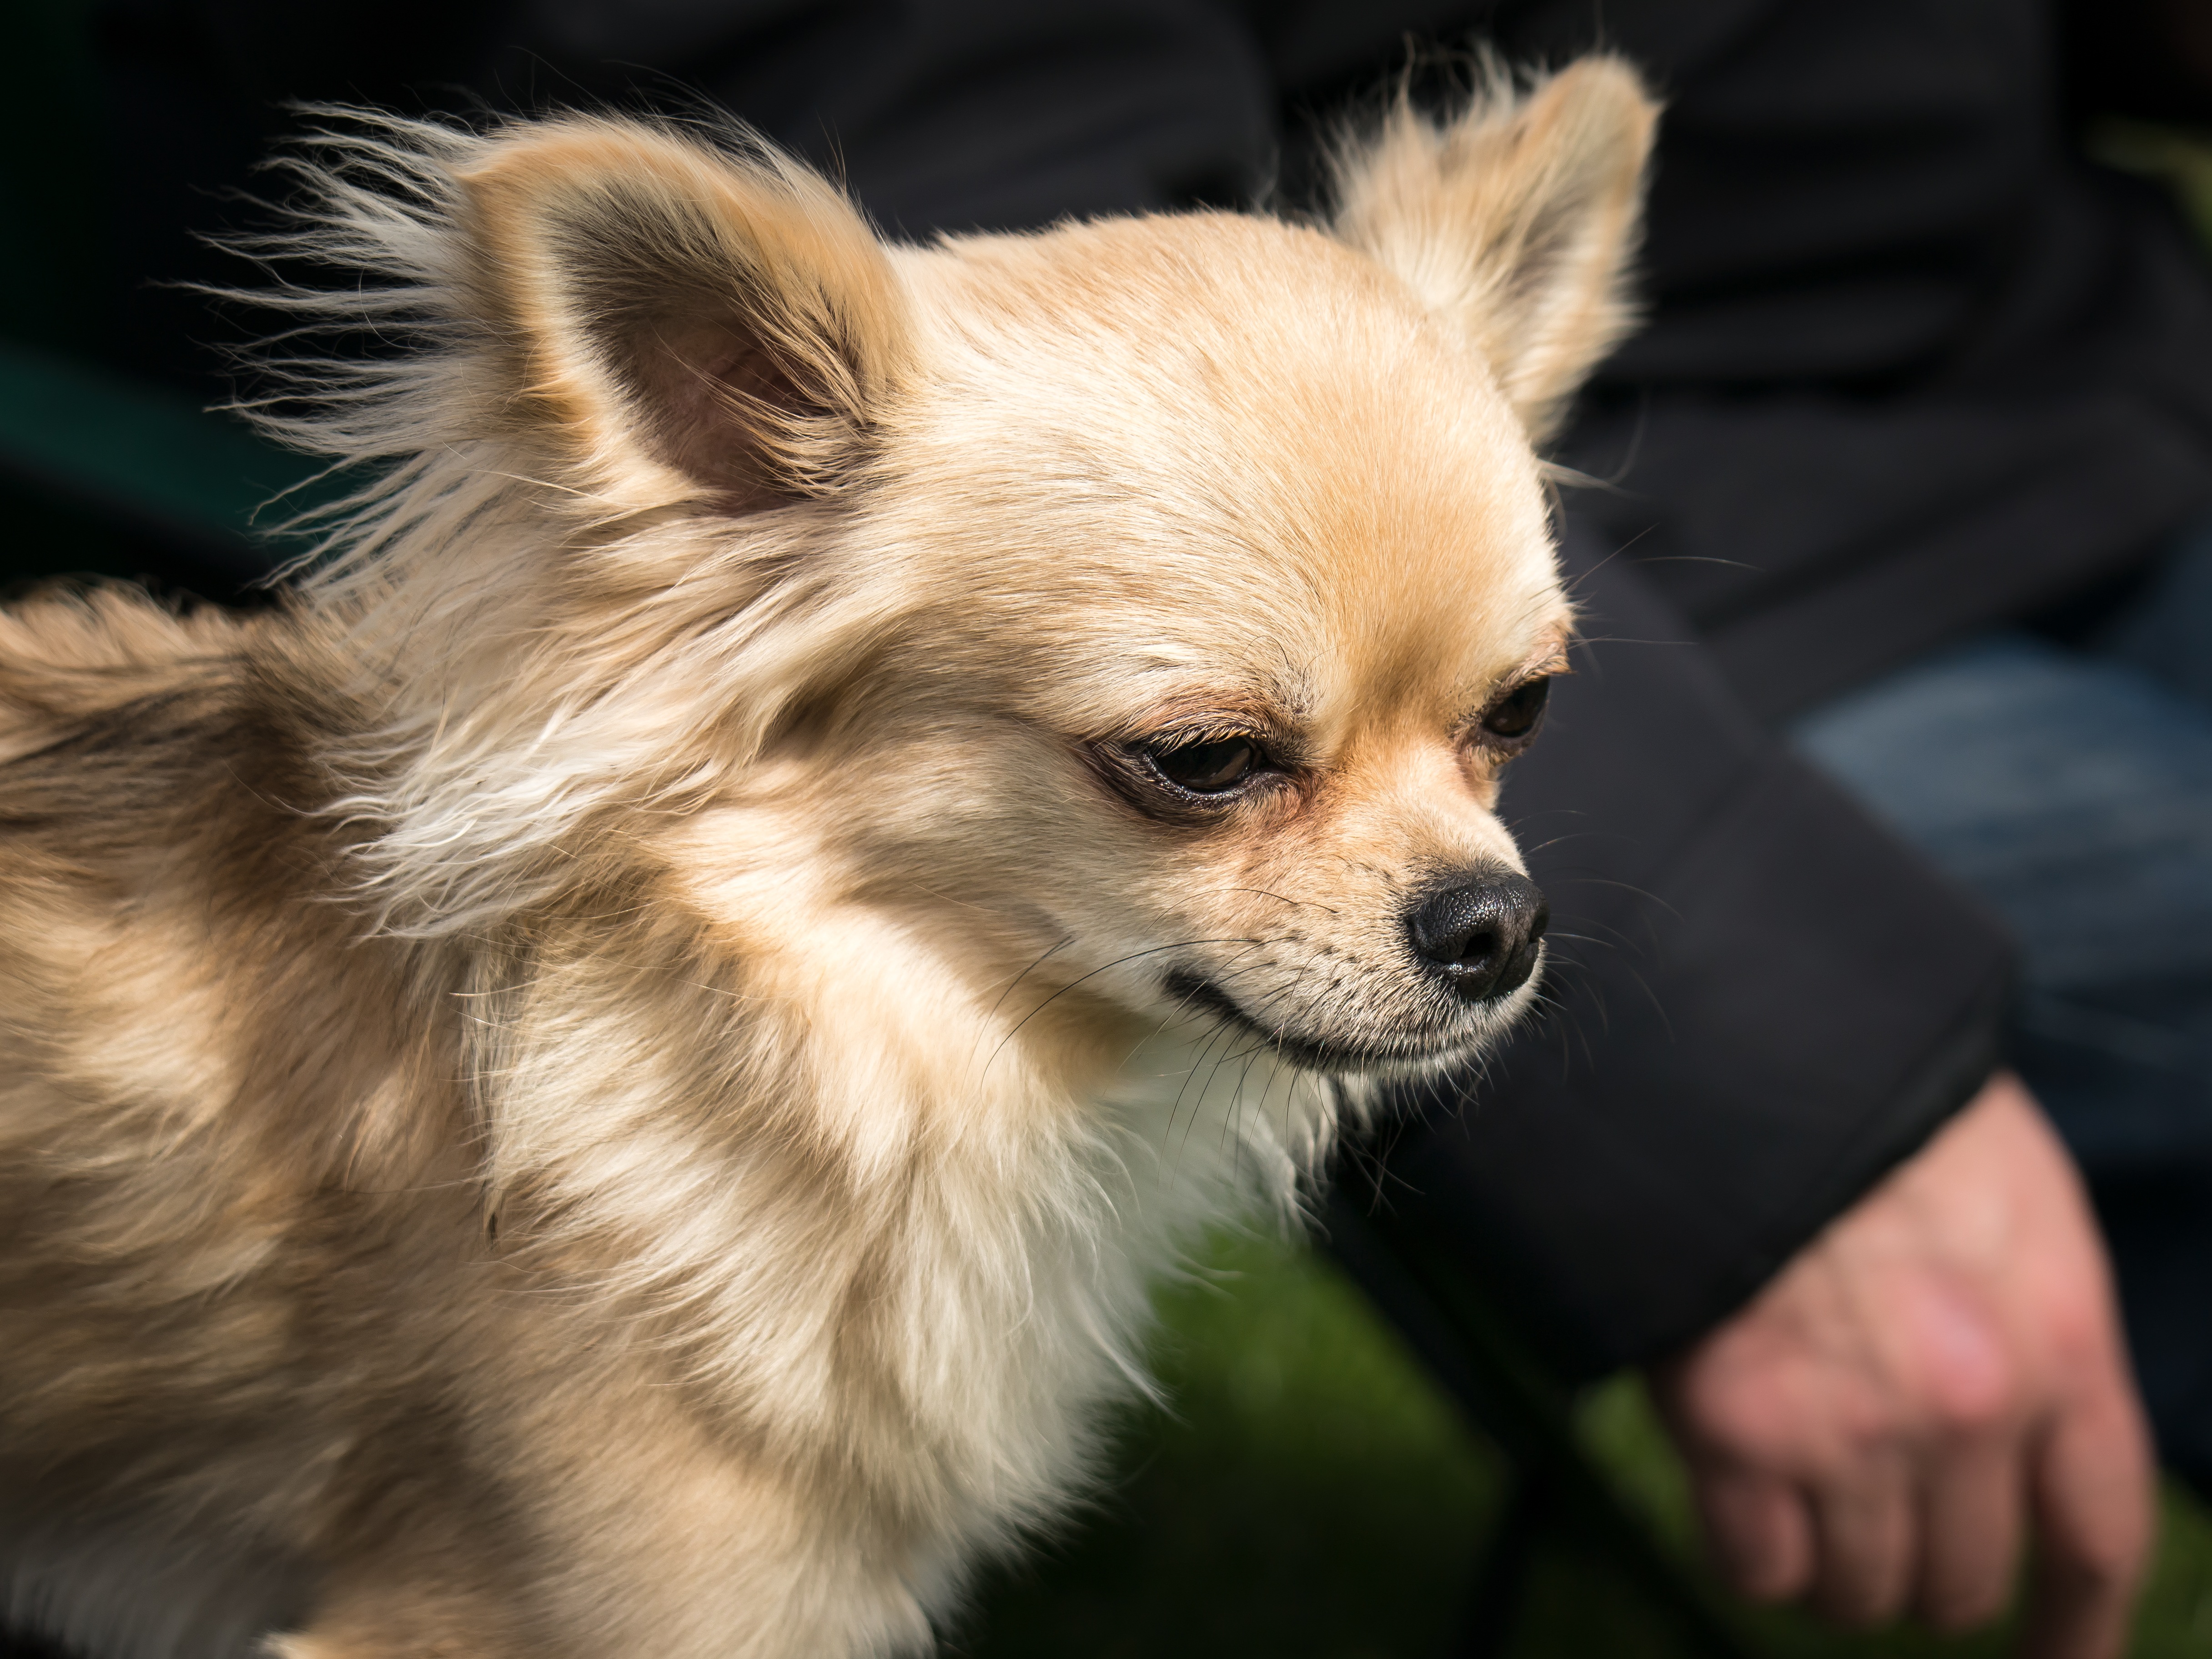
sweet, dog, animal, cute, pet, fluffy, small, mammal, vertebrate, chihuahua, dog breed, animal portrait, small dog, knuffig, chiwawa, dog like mammal, carnivoran, dog breed group, german spitz, german spitz klein, tibetan spaniel